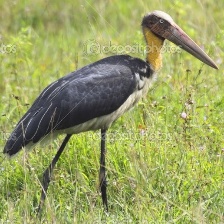
Species: LESSER ADJUTANT
Scientific name: LEPTOPTILOS JAVANICUS
ImageNet parent category: white_stork